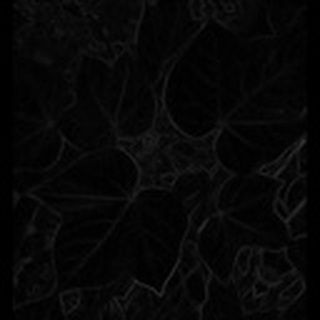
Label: healthy_cotton